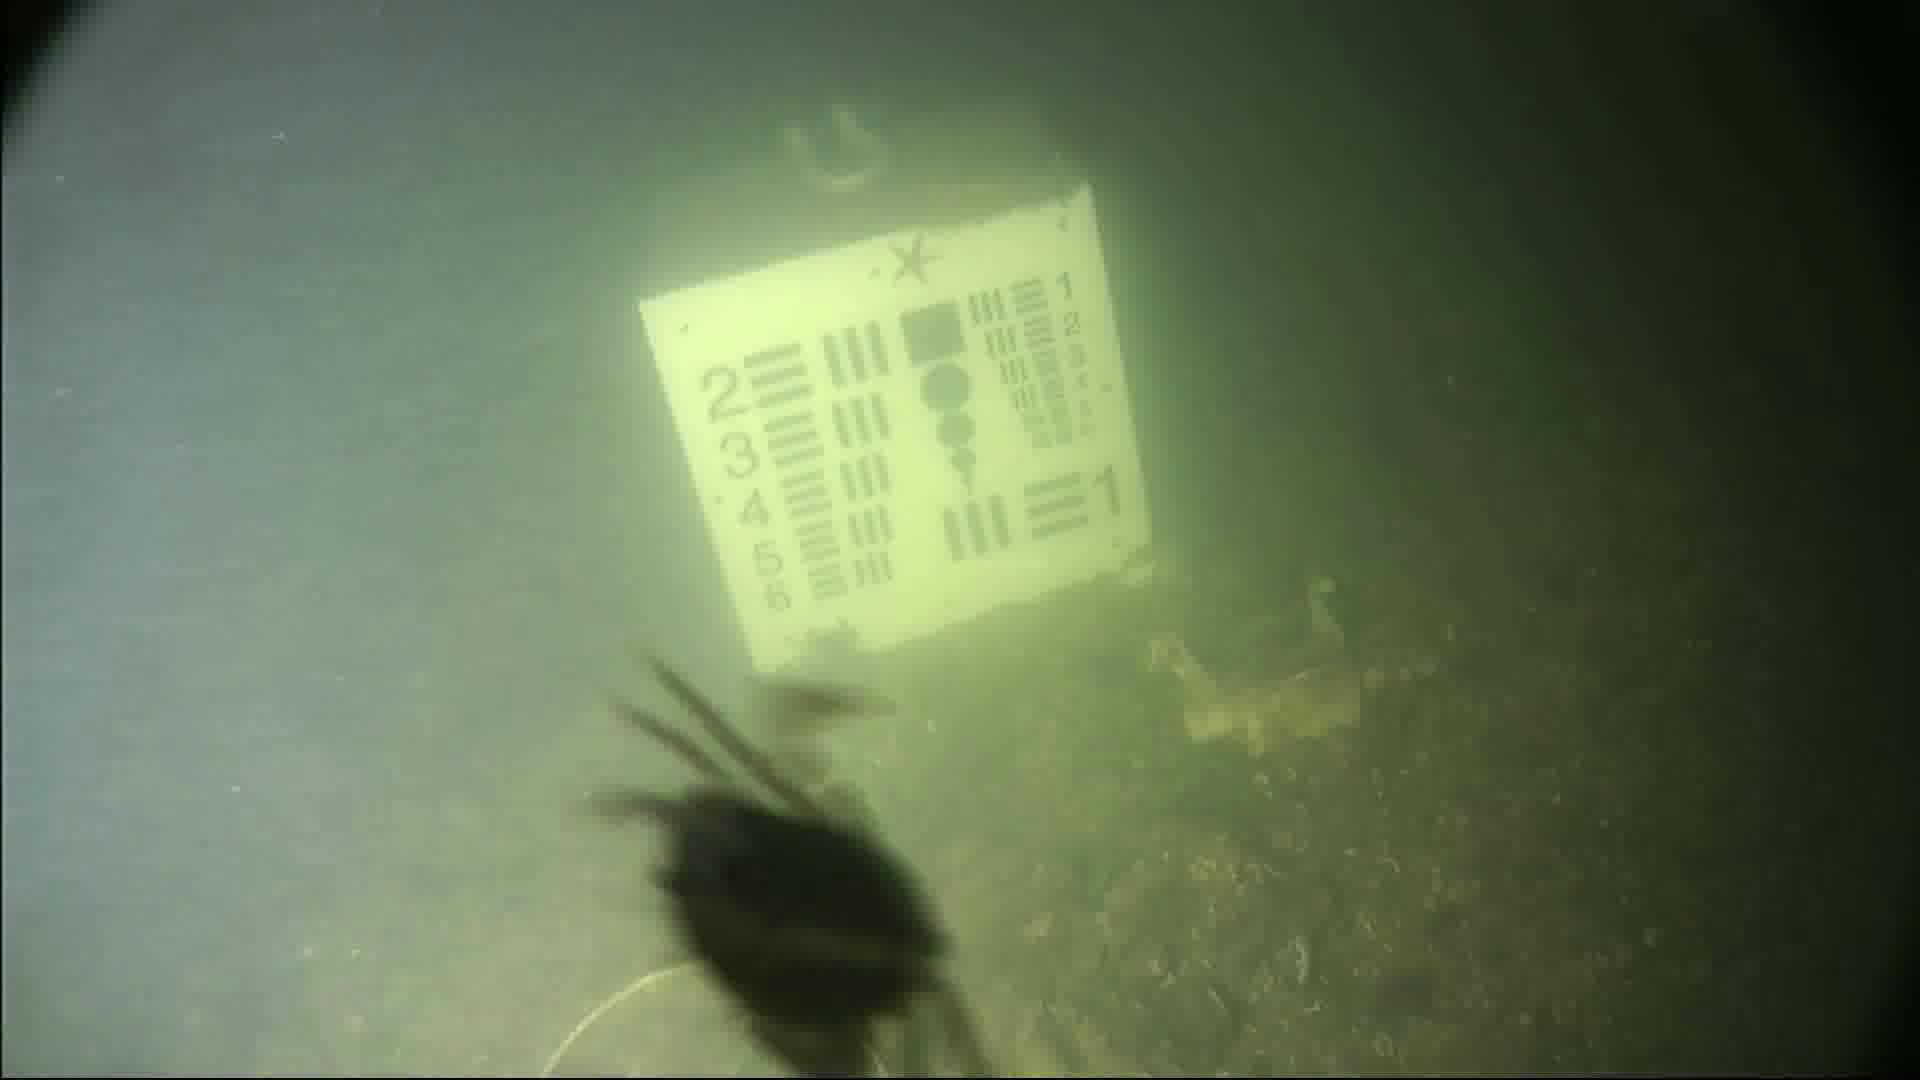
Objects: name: starfish
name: crab